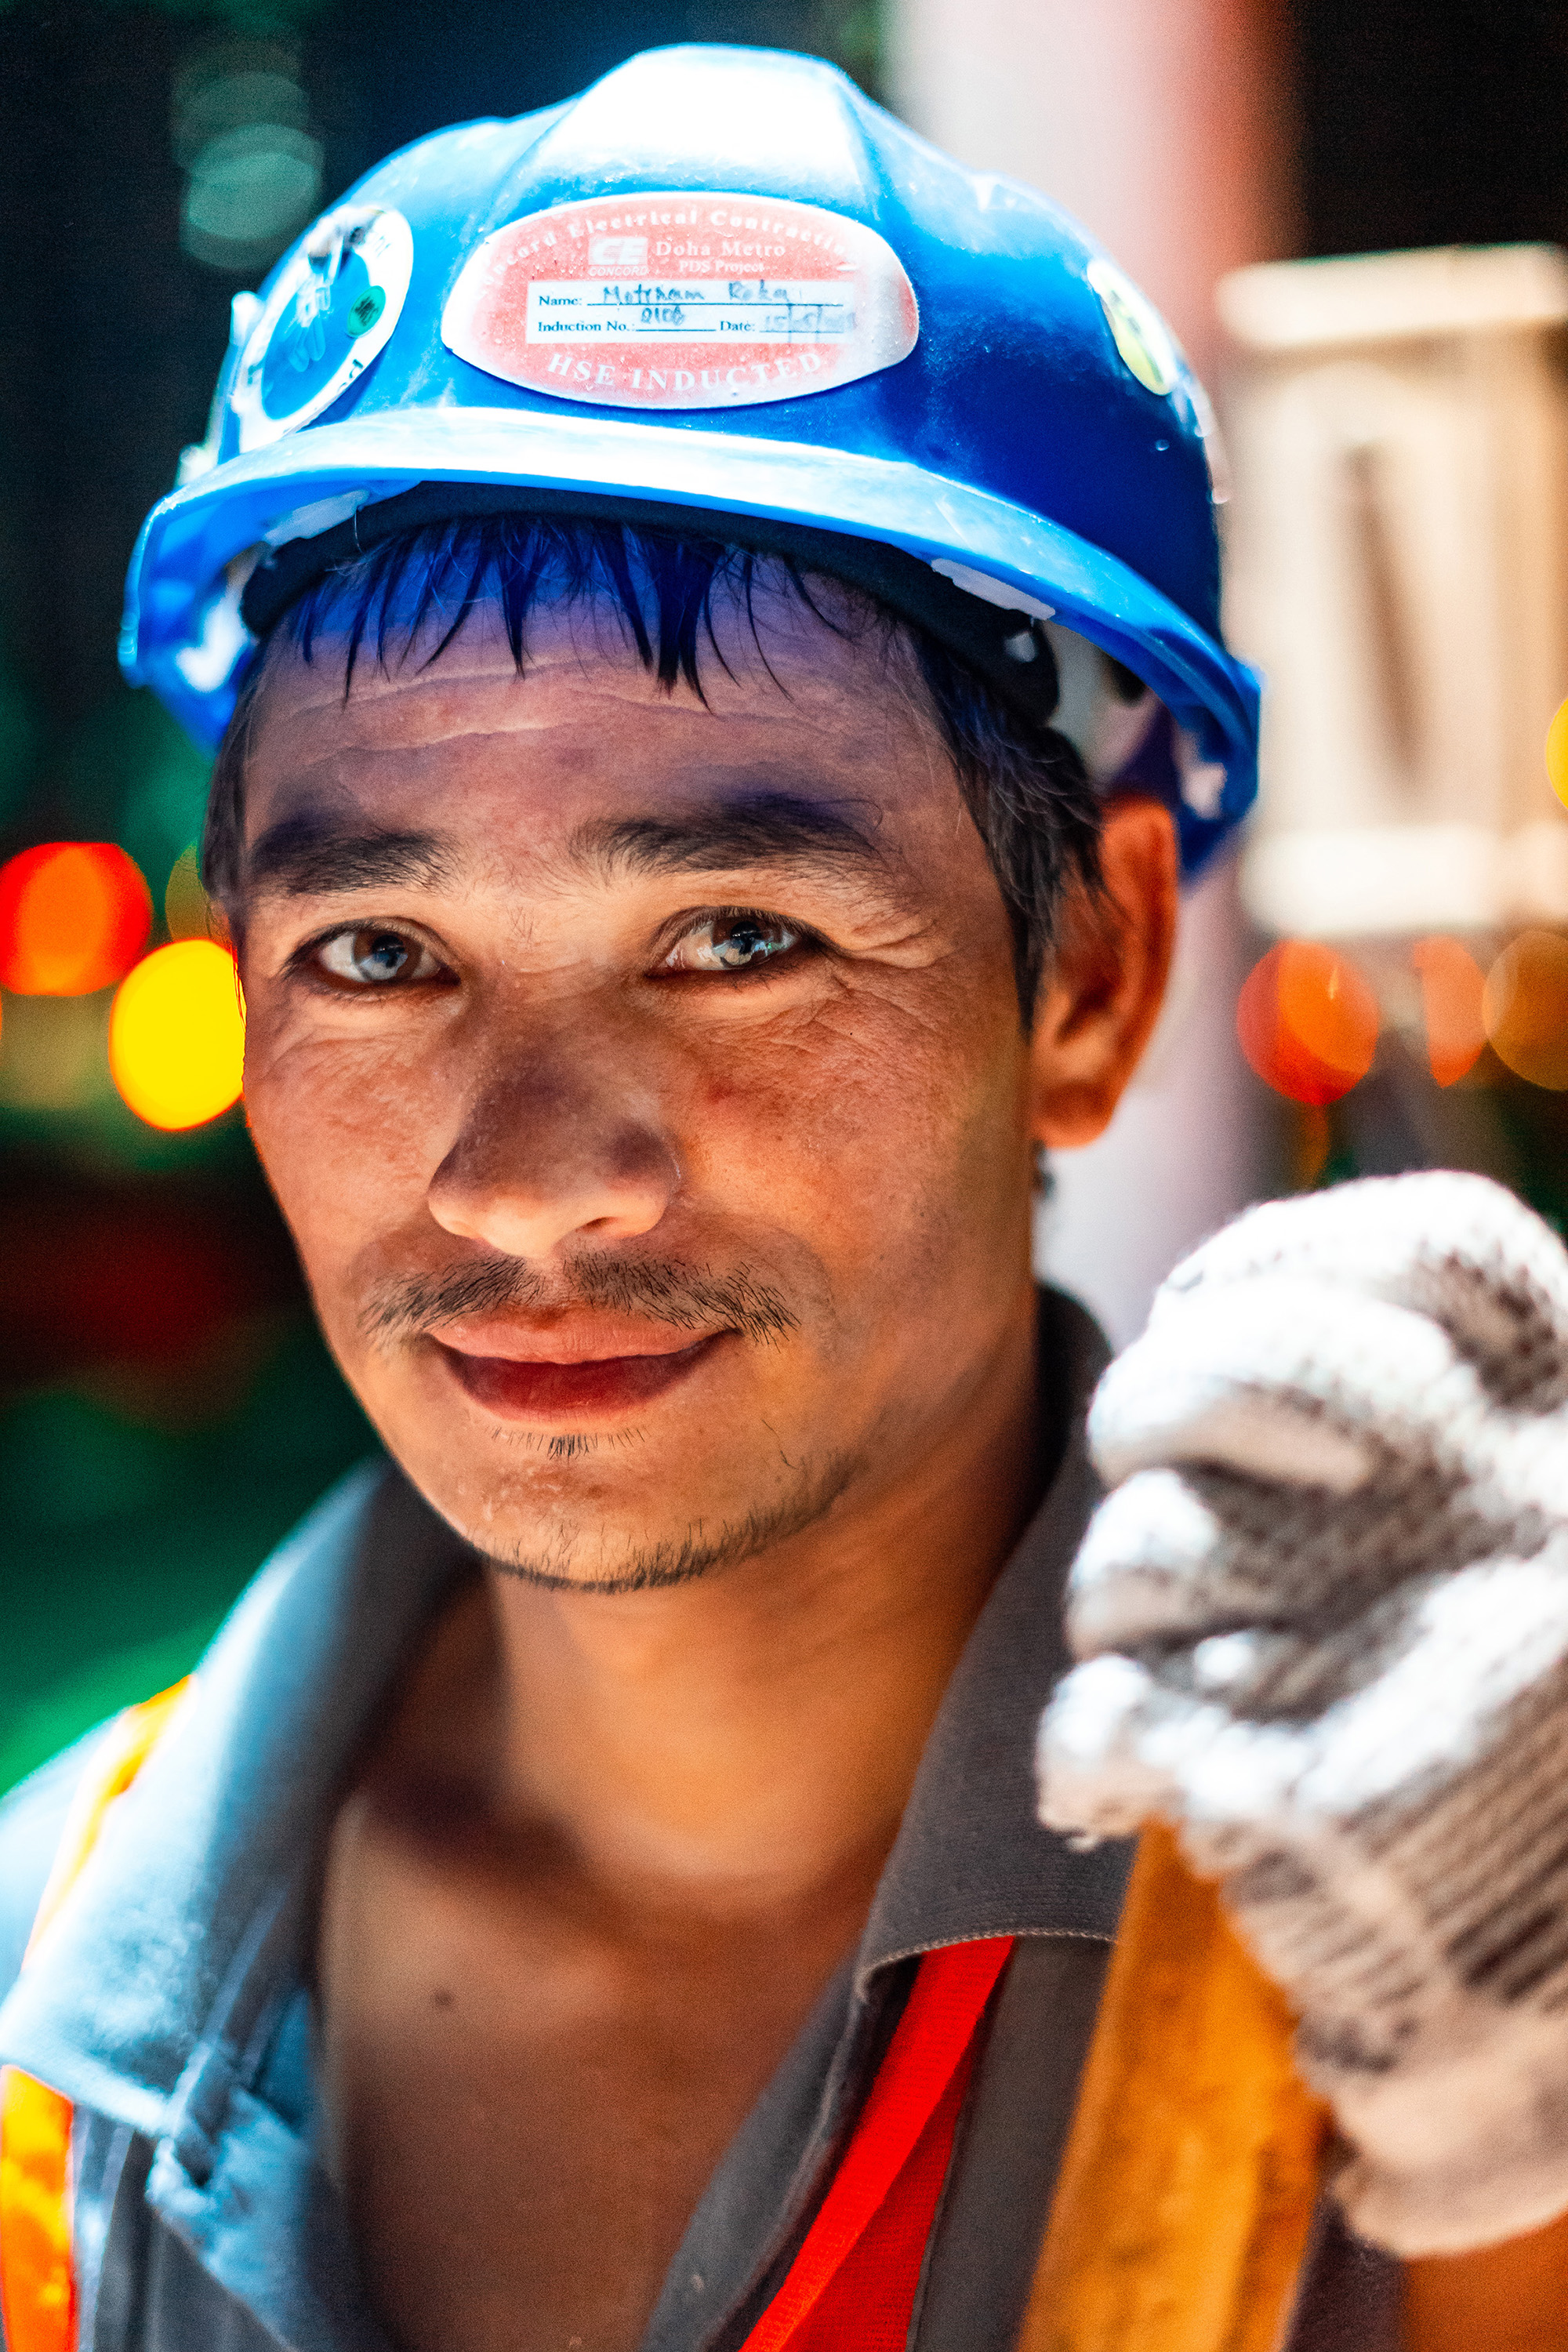
people, personal protective equipment, human, headgear, hat, hard hat, smile, blue collar worker, fashion accessory, helmet